Rab Butler

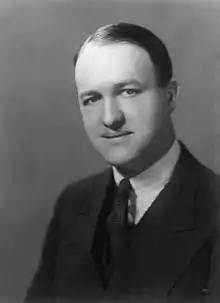
Butler in 1934

Richard Austen Butler was born 9 December 1902 in Attock, British India, the eldest son of Montagu Sherard Dawes Butler, a member of the Indian Civil Service, and Anne Smith. He had two sisters, Iris (1905–2002), who married Lieutenant-Colonel Gervase Portal (1890–1961) and became a writer, and Dorothy (1909–1999), the wife of Laurence Middleton (1905–1982). His younger brother John (1914–1943) was killed in an air crash on active service in January 1943.